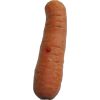
Label: carrot